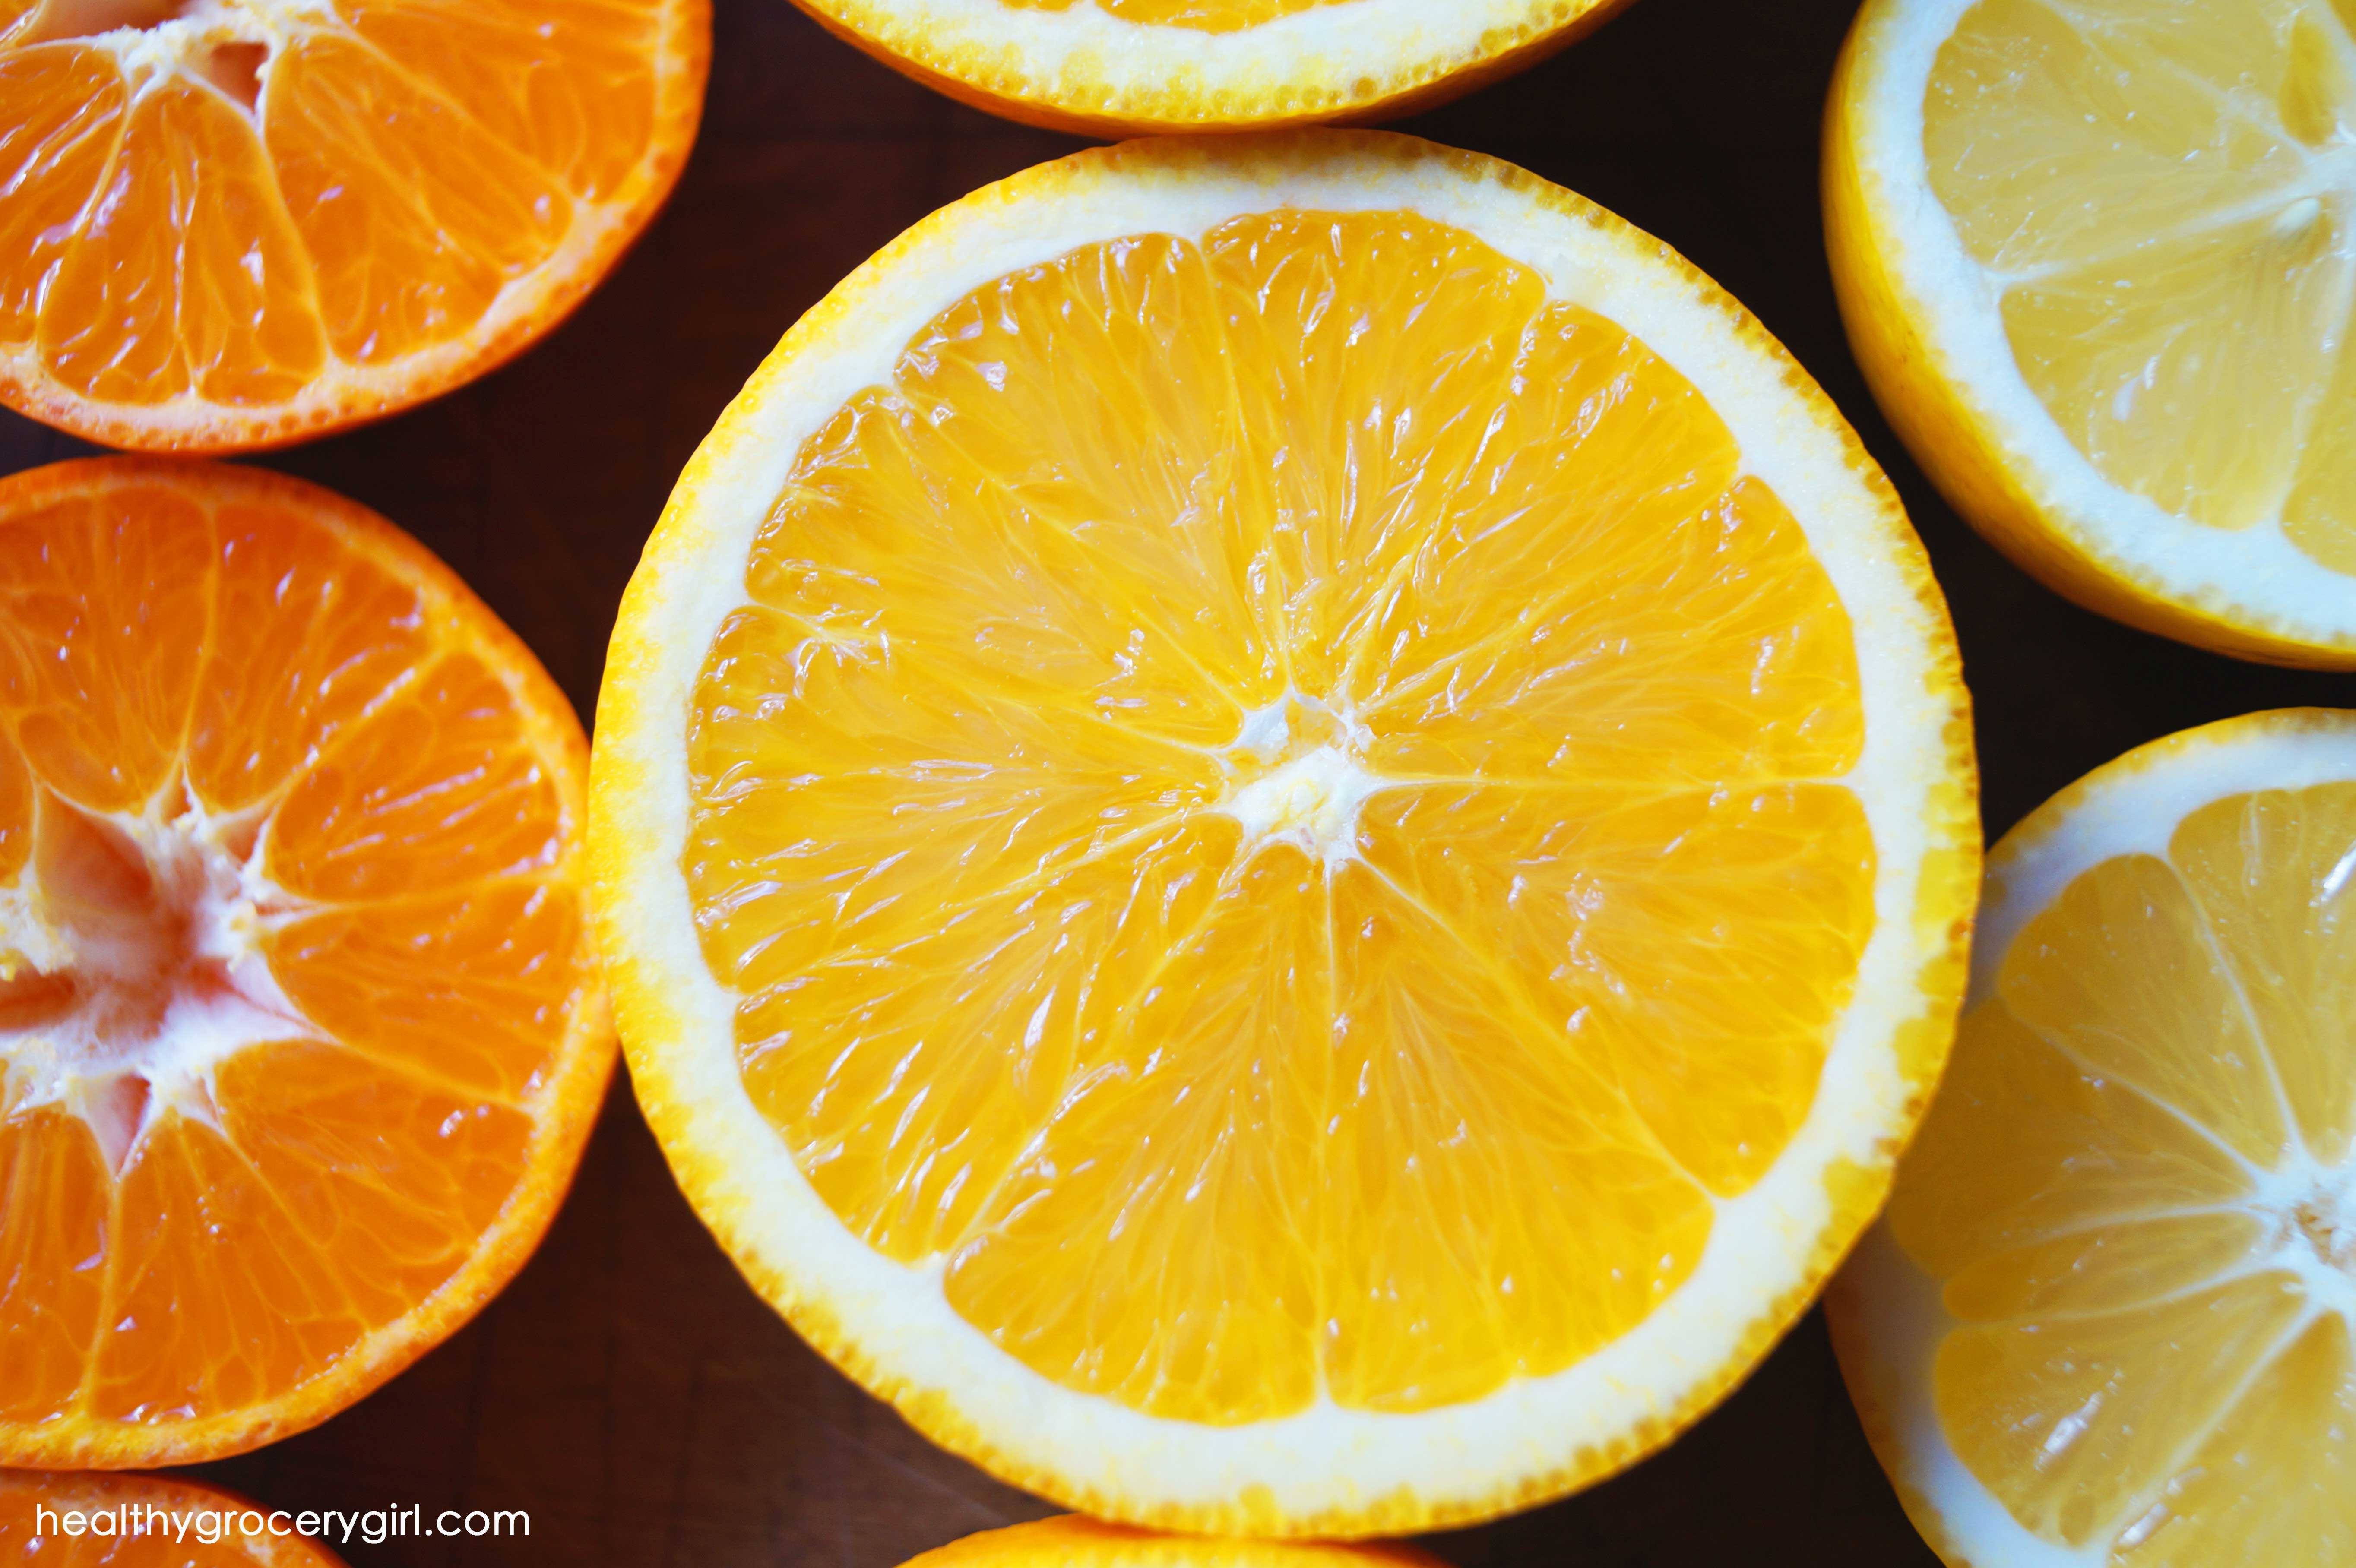
Label: Orange